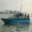
Label: ship